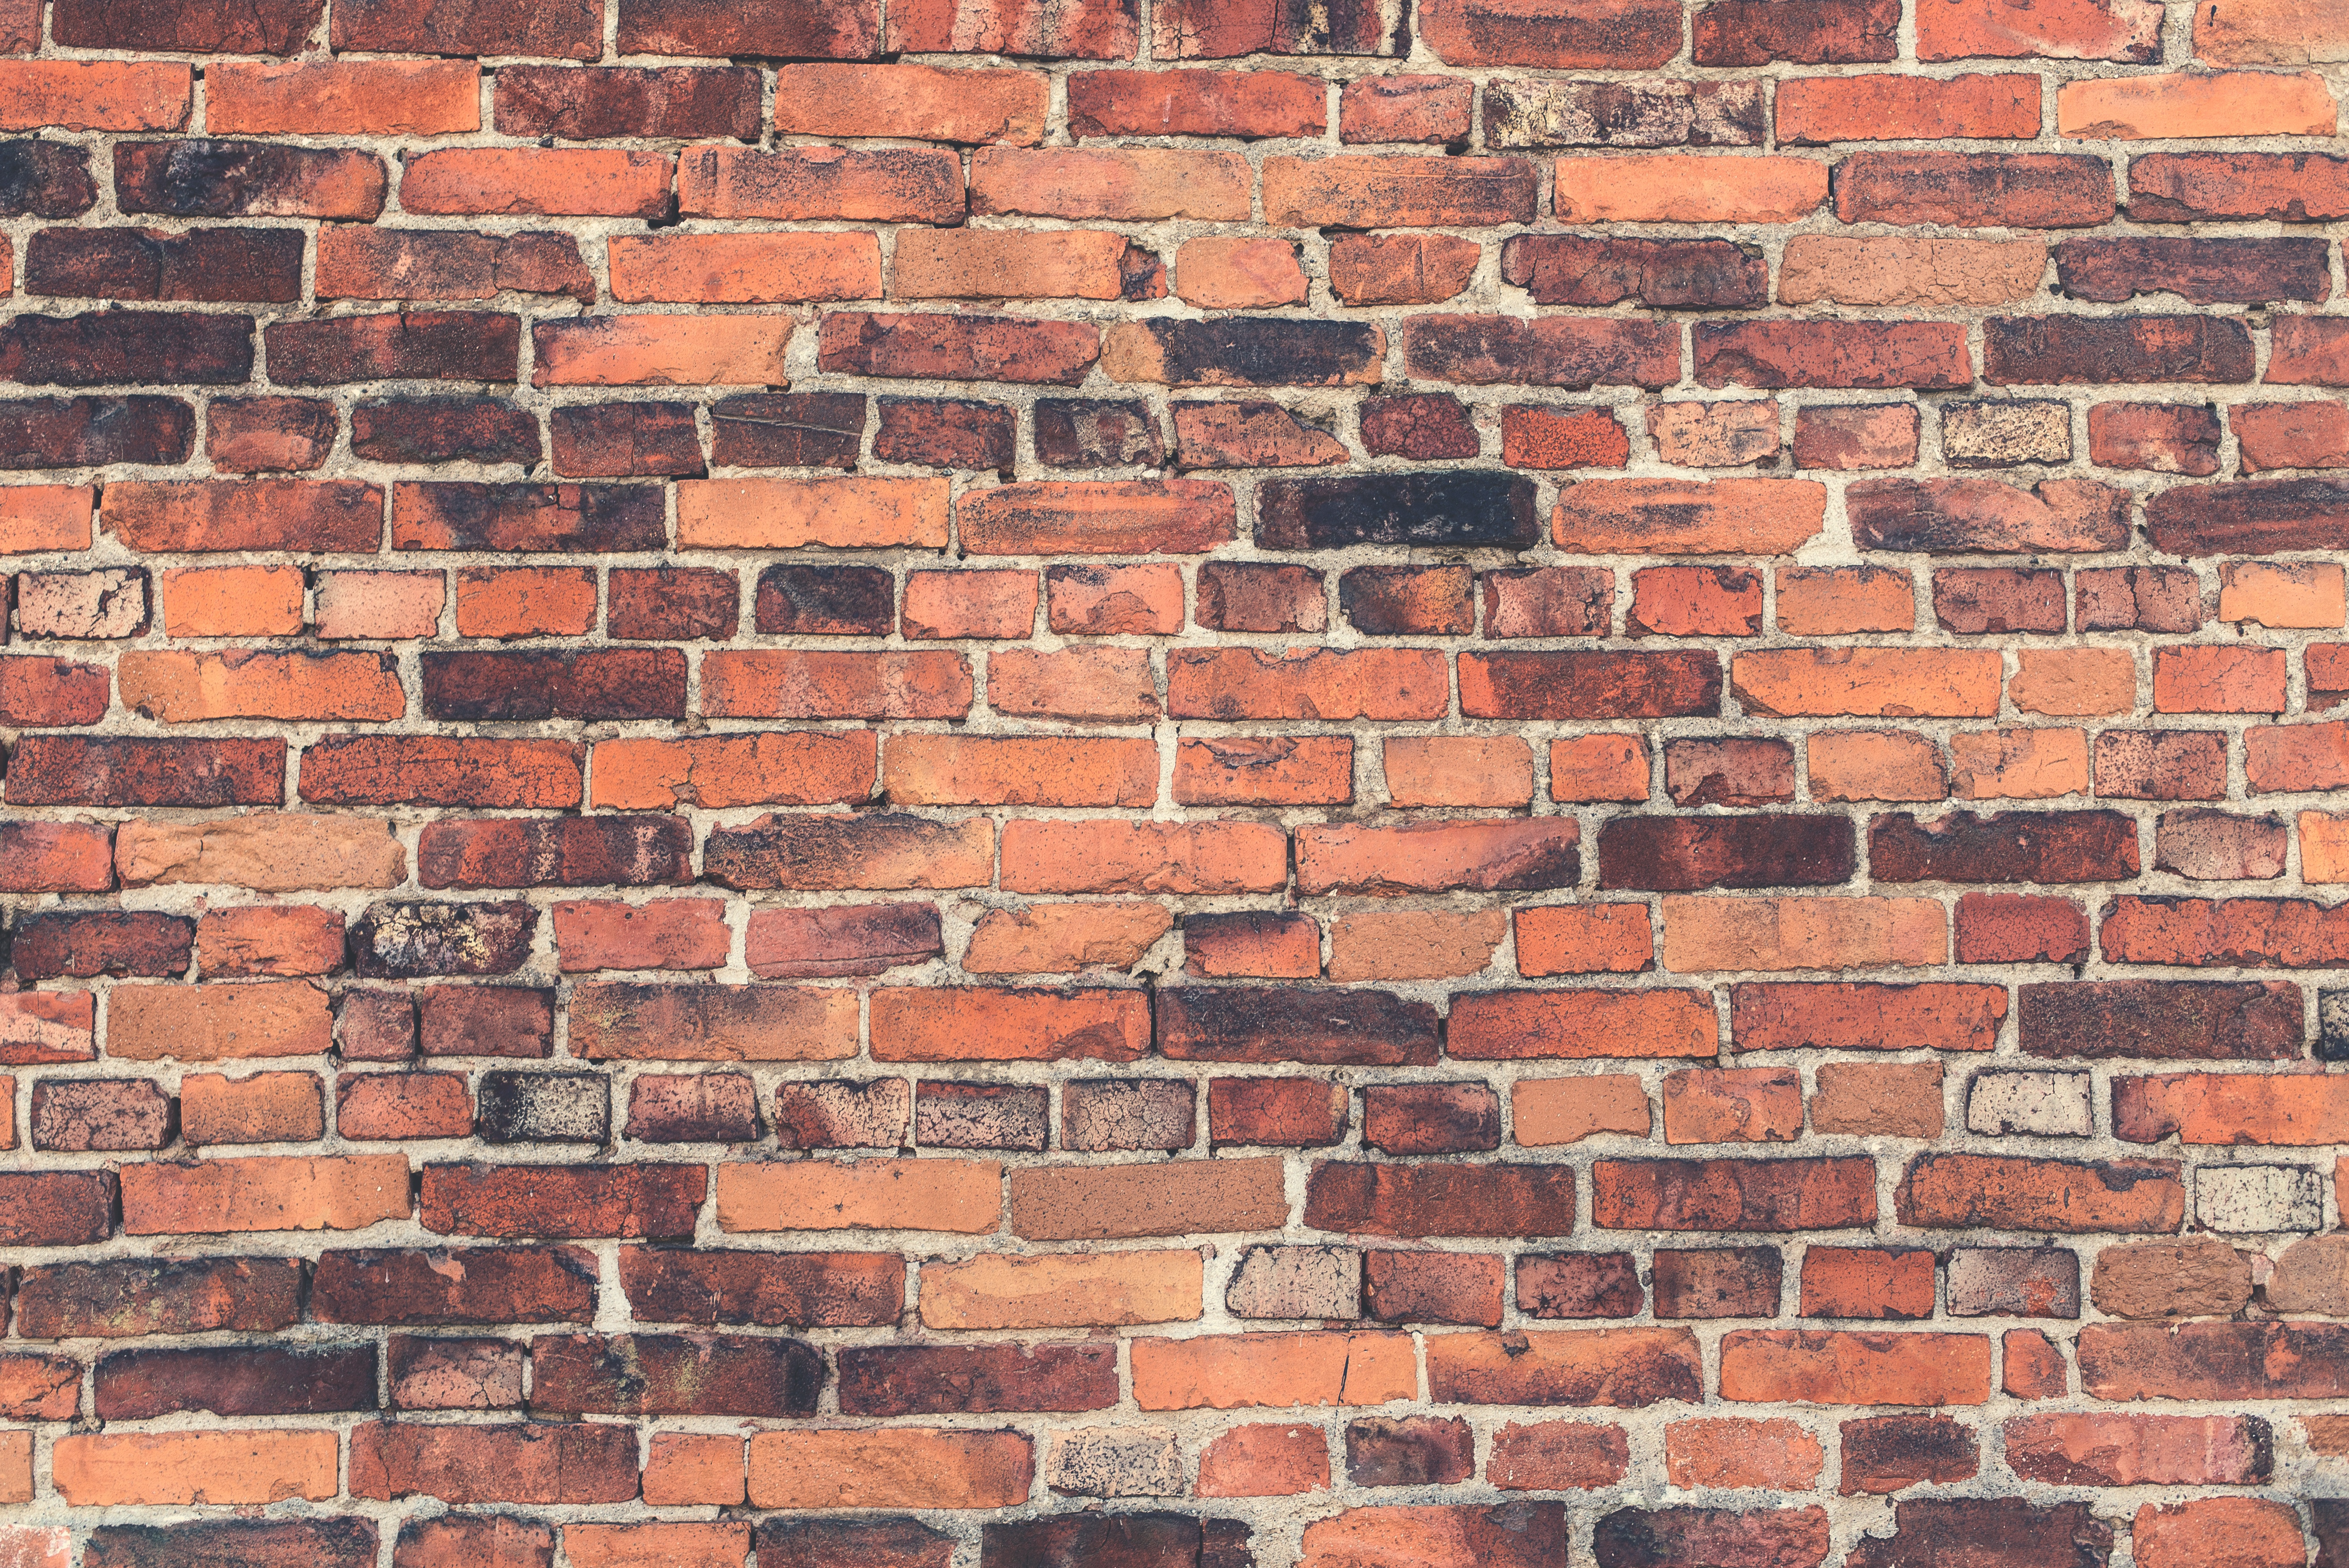
brickwork, brick, wall, bricklayer, stone wall, building material